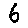
Label: 6